Horgen Oberdorf railway station

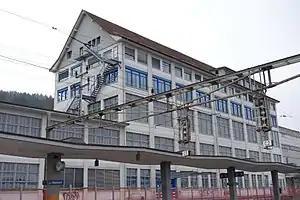
The station platform in 2017; to the rear is the Schärer Schweiter Mettler AG building

Horgen Oberdorf railway station is a railway station in Switzerland, situated in the town of Horgen. The station is located on the Thalwil–Arth-Goldau railway, within fare zone 151 of the Zürcher Verkehrsverbund (ZVV), and is served by the S24 line of the Zürich S-Bahn.